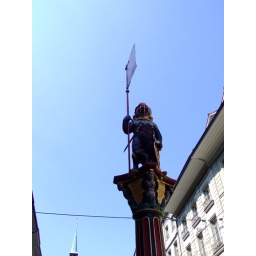
brown bear statue in bern